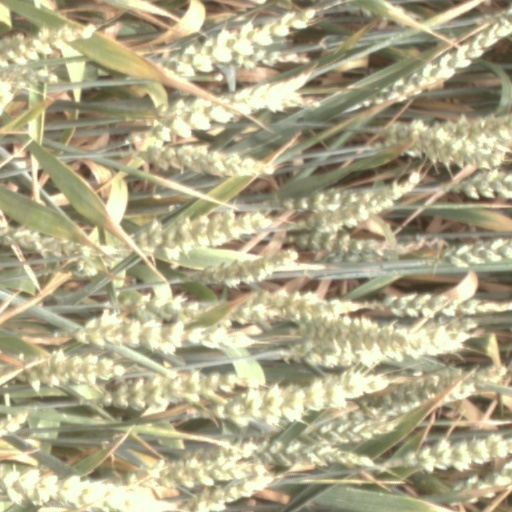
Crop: wheat